Rosenborg BK league record by opponent

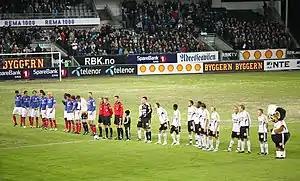
Pre-match lineup at a home league game against Vålerenga (in blue) on 15 March 2009

Rosenborg Ballklub is an association football club based in Trondheim, Norway. The most successful club in Norway, Rosenborg has won the Norwegian Premier League 22 times and the Norwegian Football Cup 9 times. Although founded in 1917, it was not permitted to play in matches sanctioned by the Football Association of Norway until 1928. Rosenborg joined the top league in 1967 and won it in the club's inaugural top tier season. It has only spent one season outside the top tier since, which was in 1978.